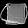
Label: Bag